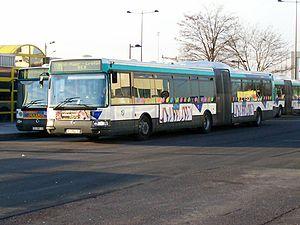
Le Trans-Val-de-Marne, souvent abrégé en Tvm, est une ligne de bus à haut niveau de service exploitée par la Régie autonome des transports parisiens sous l'indice interne 14. Cette ligne de bus mise en service le 1ᵉʳ octobre 1993, presque intégralement en site propre, est destinée à faciliter les déplacements de banlieue à banlieue à l'intérieur du département du Val-de-Marne, en Île-de-France. Elle remplace l'ancienne ligne RATP 392, qui reliait, depuis 1969, la gare de Saint-Maur - Créteil à l'arrêt Marché d'Intérêt National-Porte de Thiais, situé à Rungis.